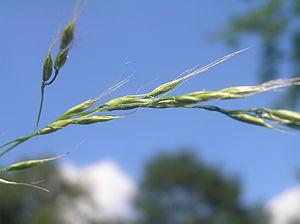
Cette liste de Tracheophyta de Bosnie-Herzégovine, ainsi que d’espèces introduites est un aperçu incomplet d’espèces de mousses, de fougères, de gymnospermes et d’angiospermes citées dans la littérature disponible en langues bosniaque, croate, serbe et serbo-croate. Cet aperçu n’inclue pas des espèces cultivées ni celles occasionnellement introduites.